Mary Archer

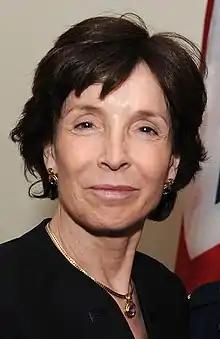
Lady Archer in 2011

Mary Doreen Archer "formally styled" Lady Archer of Weston-super-Mare and "more commonly known as" Dame Mary Archer, (born 22 December 1944), is a British scientist specialising in solar energy conversion.